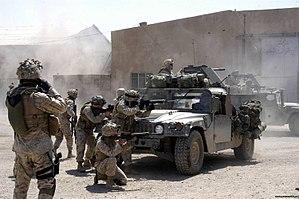
La première bataille de Falloujah a lieu lors de la guerre d'Irak.